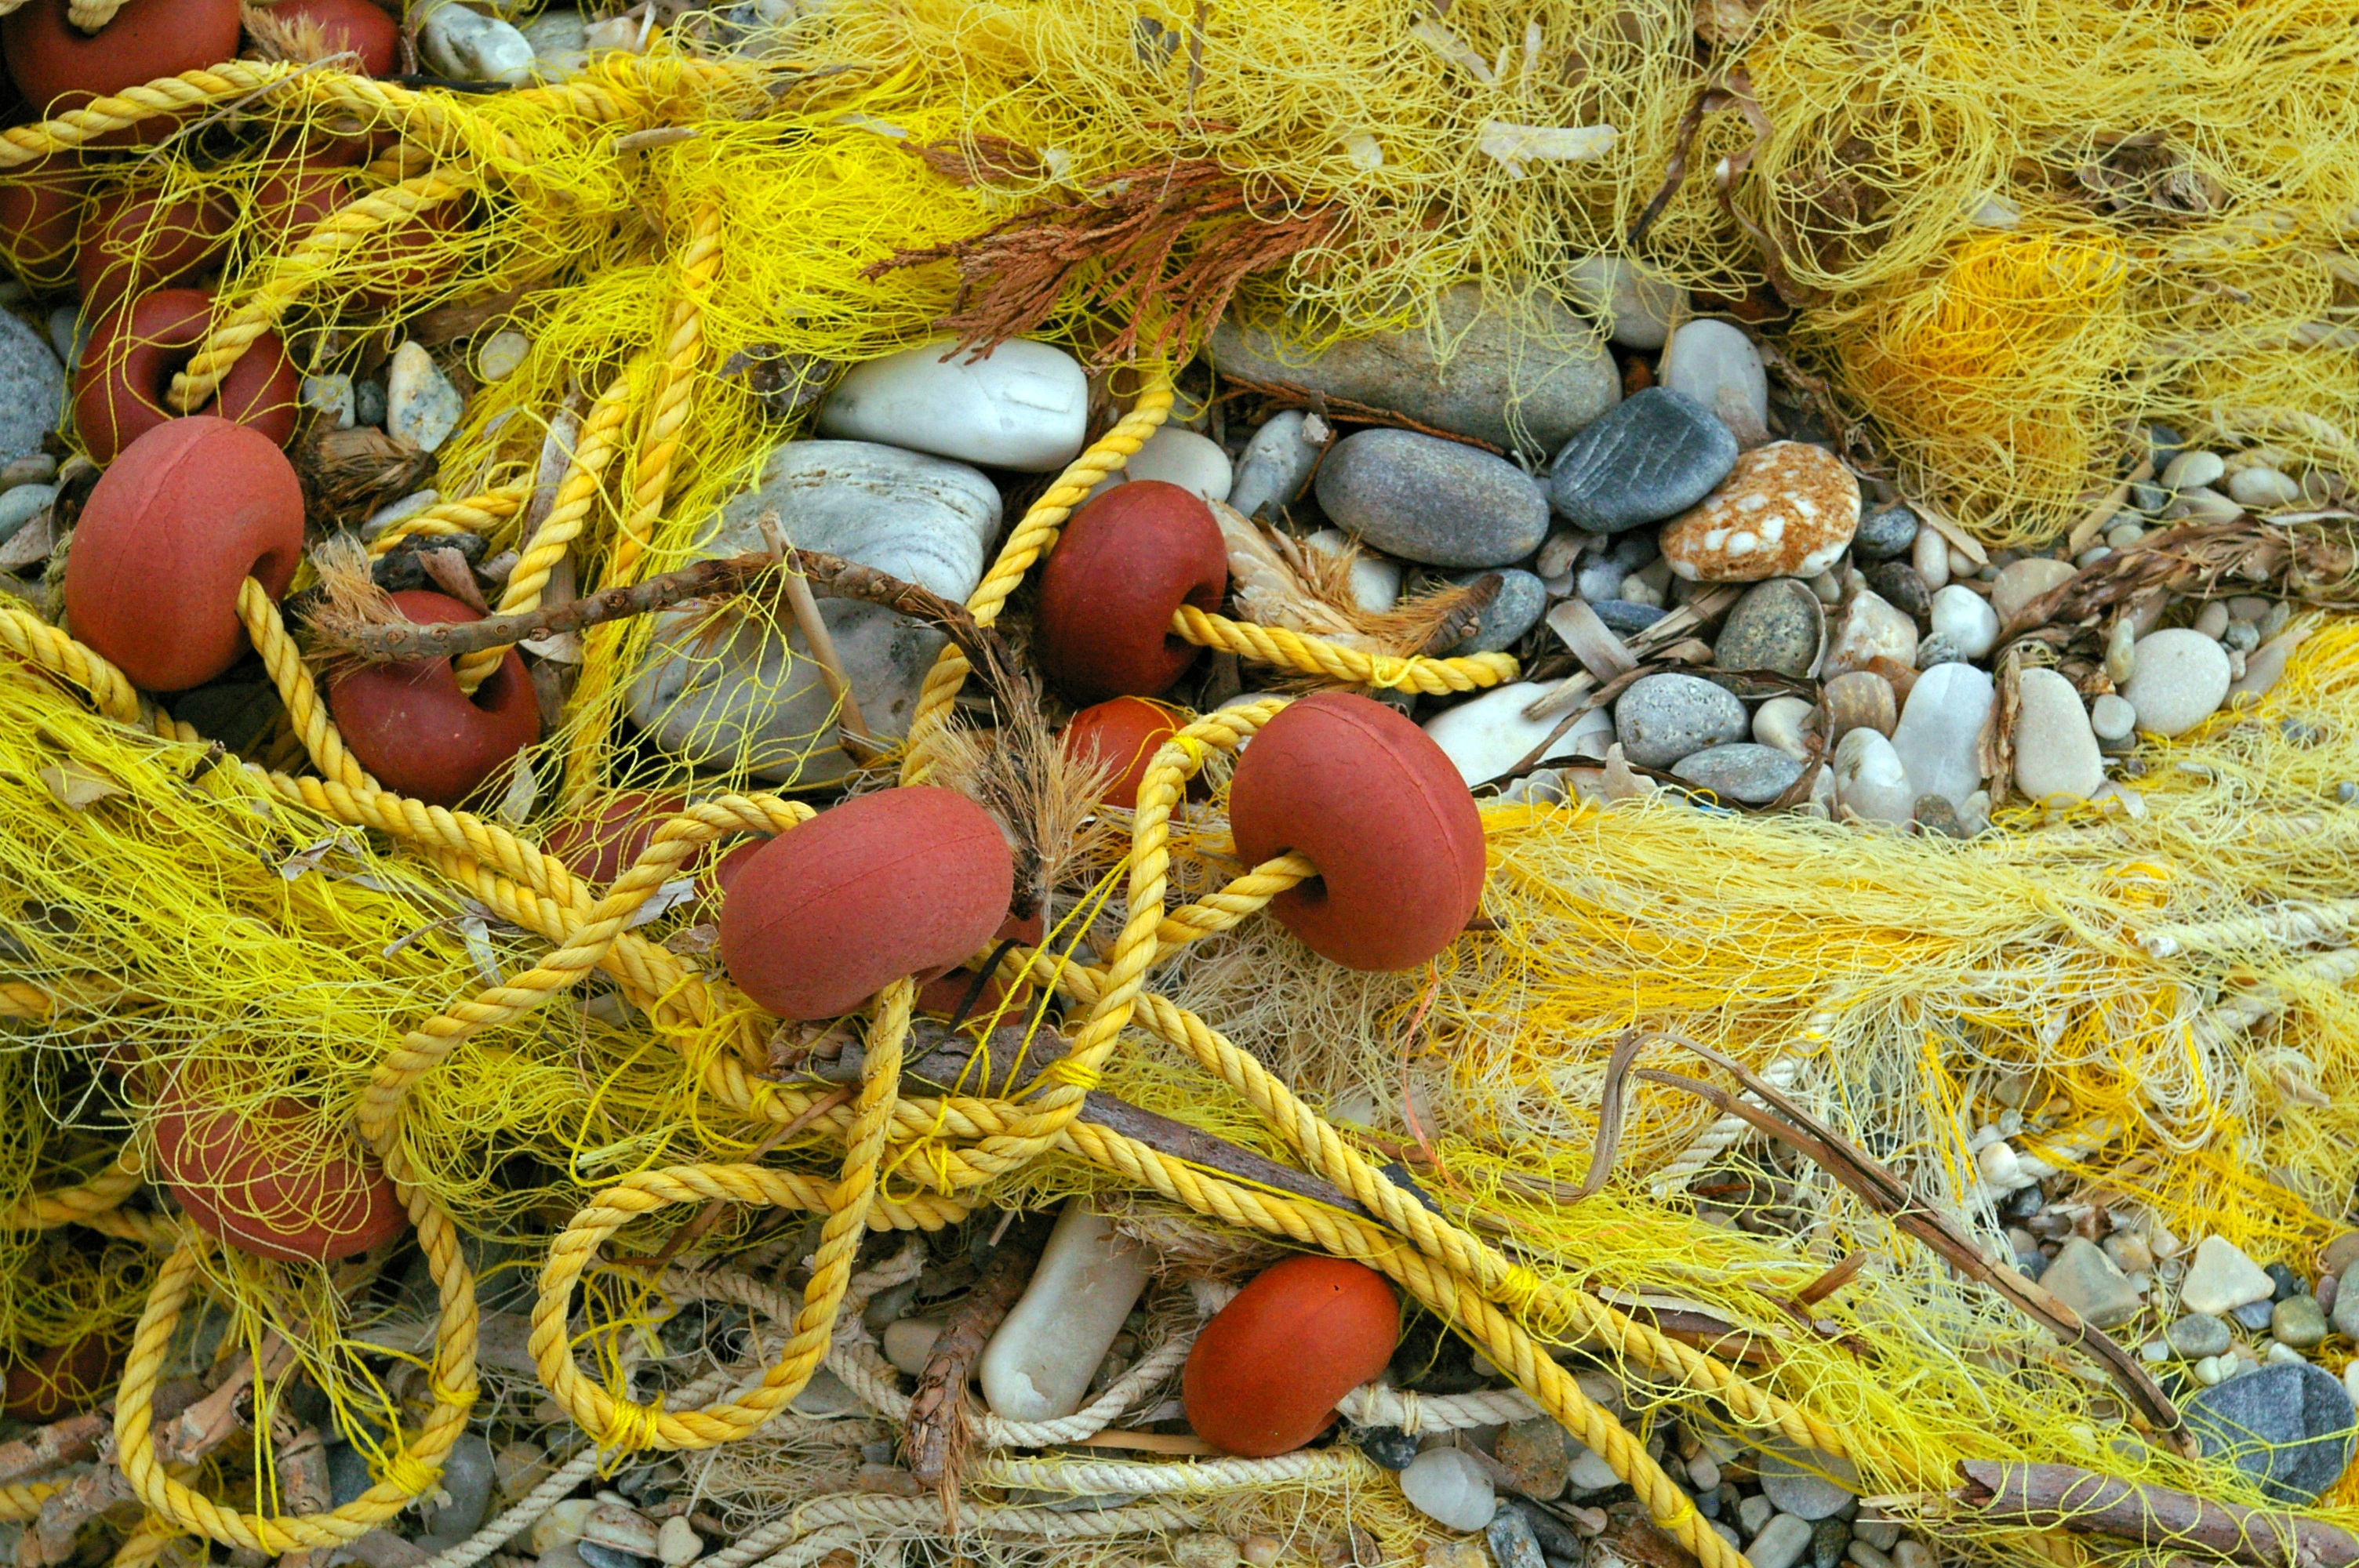
beach, sea, coast, water, plant, leaf, flower, pier, boot, food, produce, fishing, autumn, holiday, fish, flora, season, stones, greece, fischer, fishing net, greek island, catch fish, samos